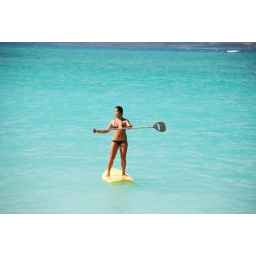
The girl advances skillfully in a blue sea with a paddle.